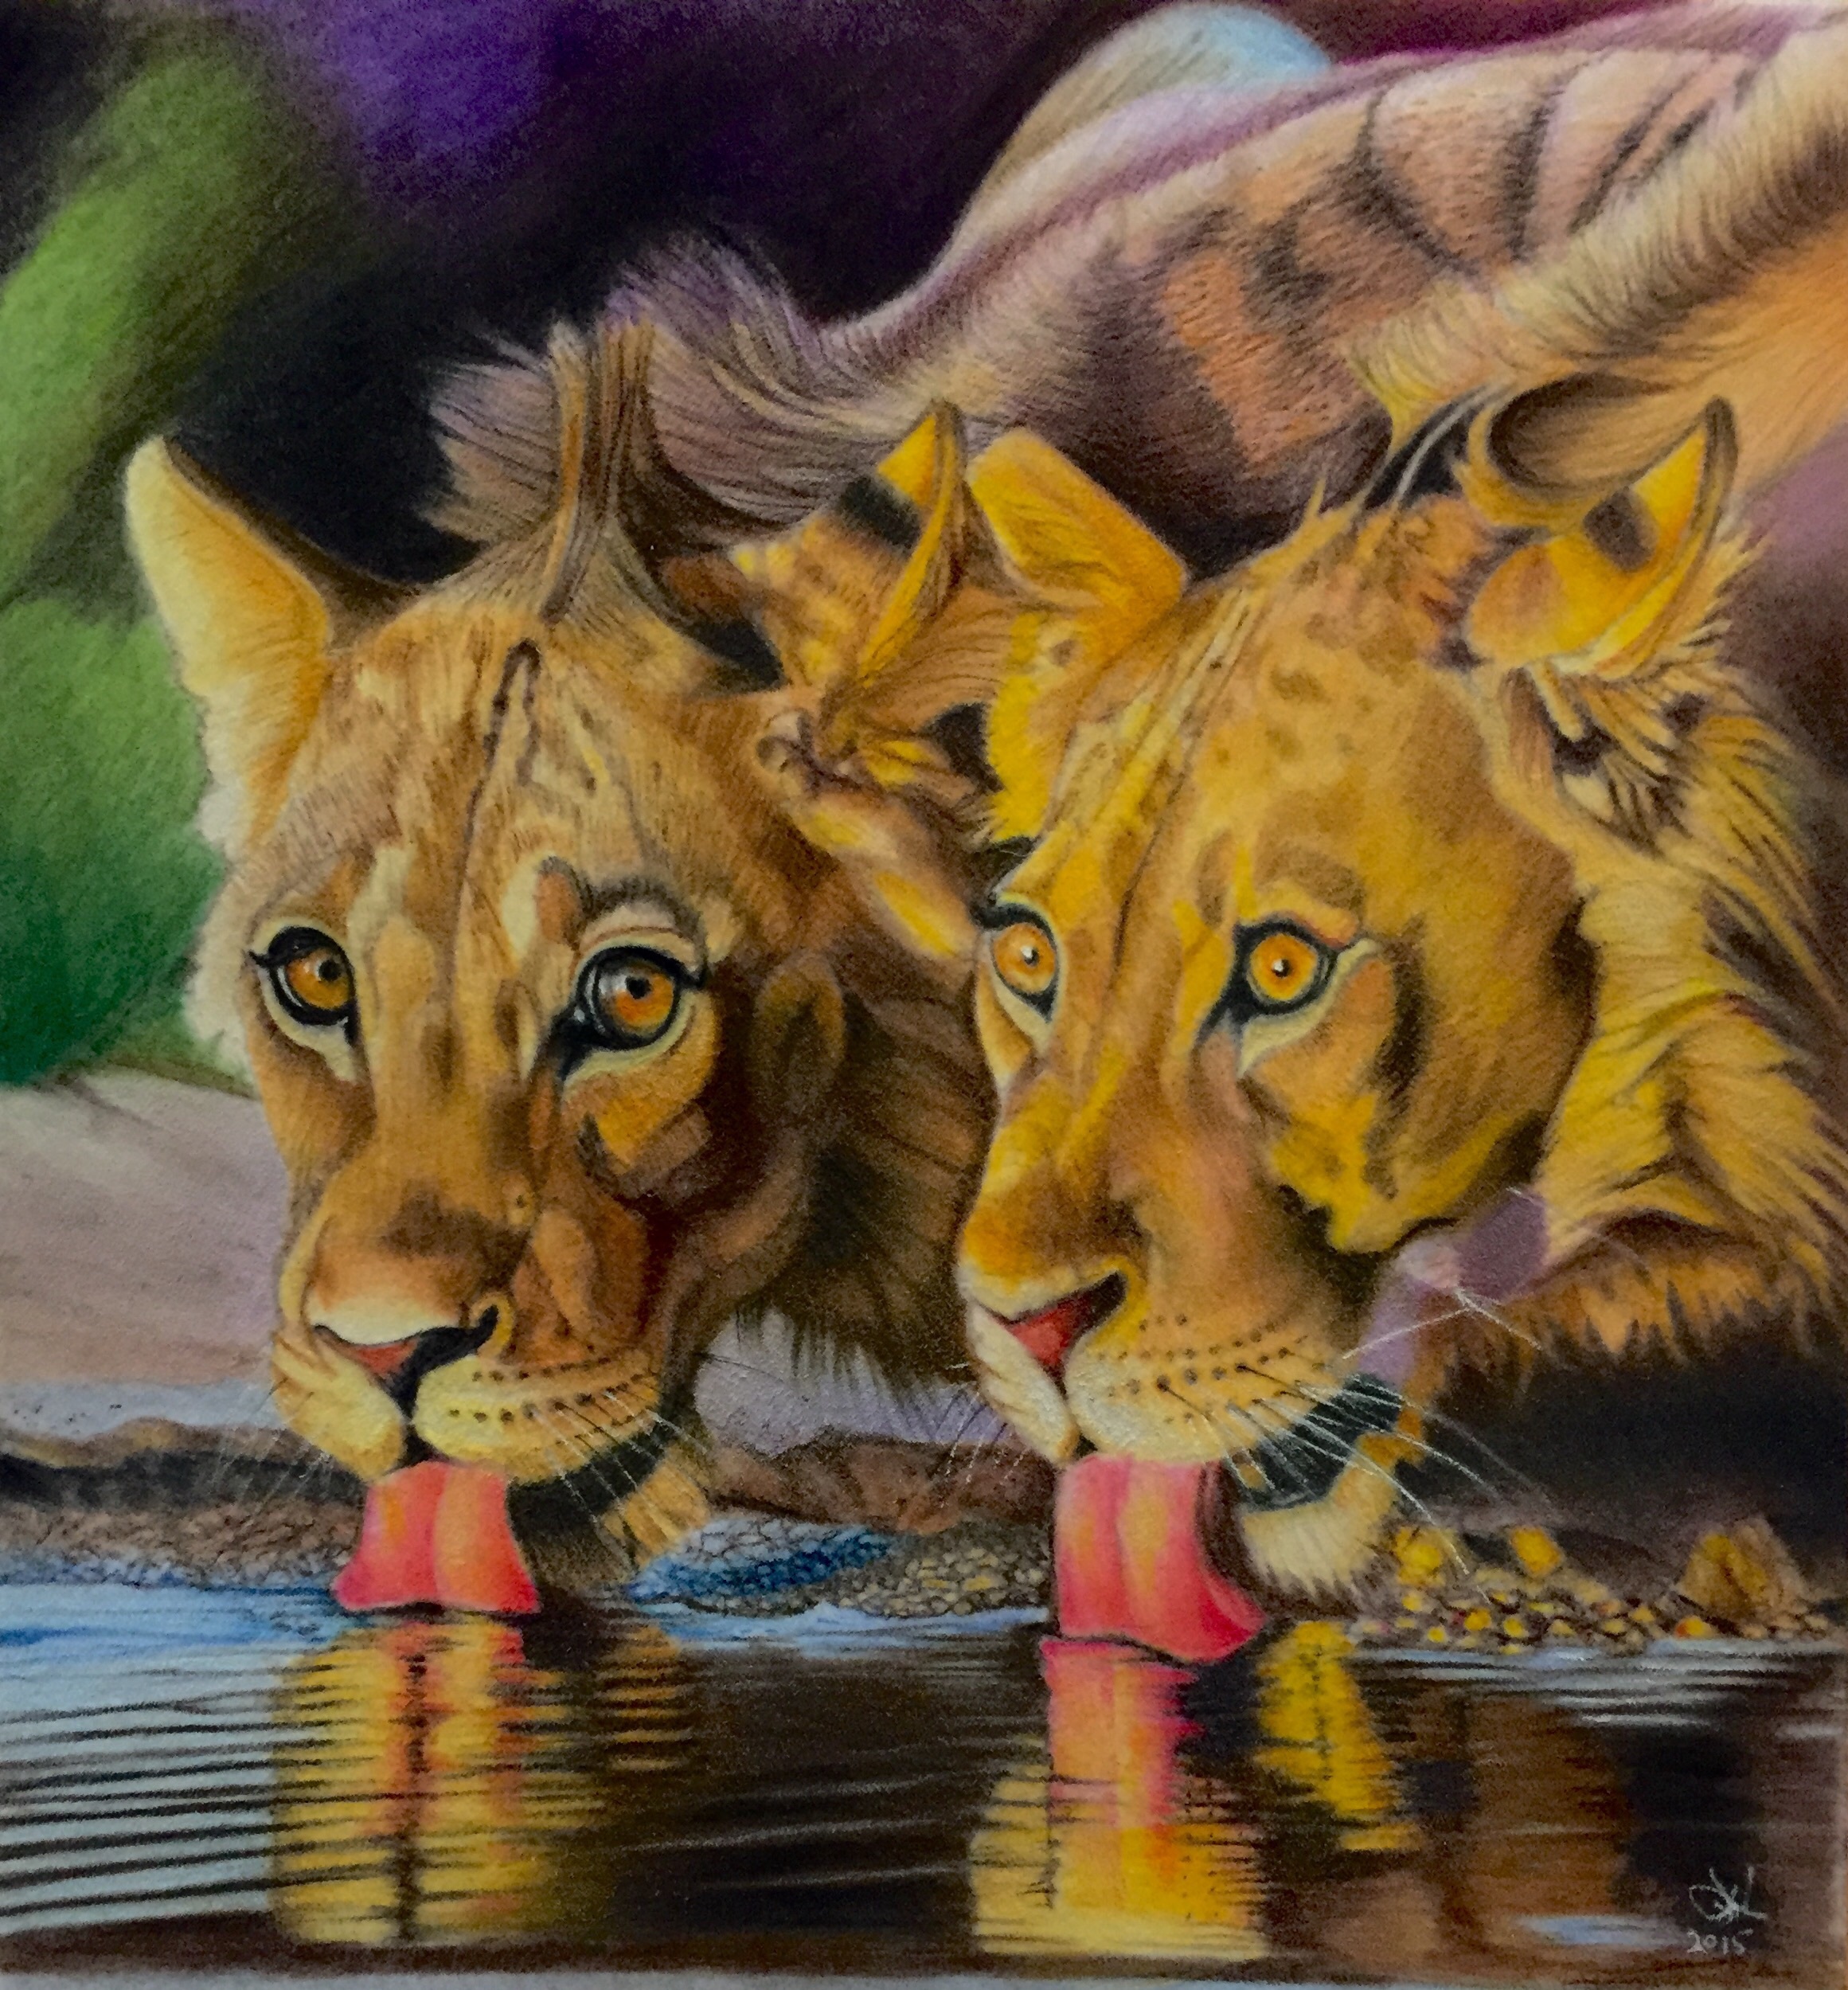
animal, wildlife, africa, mammal, fauna, lion, art, tiger, drinking, lions, vertebrate, big cats, cat like mammal